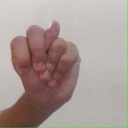
अक्षर: न